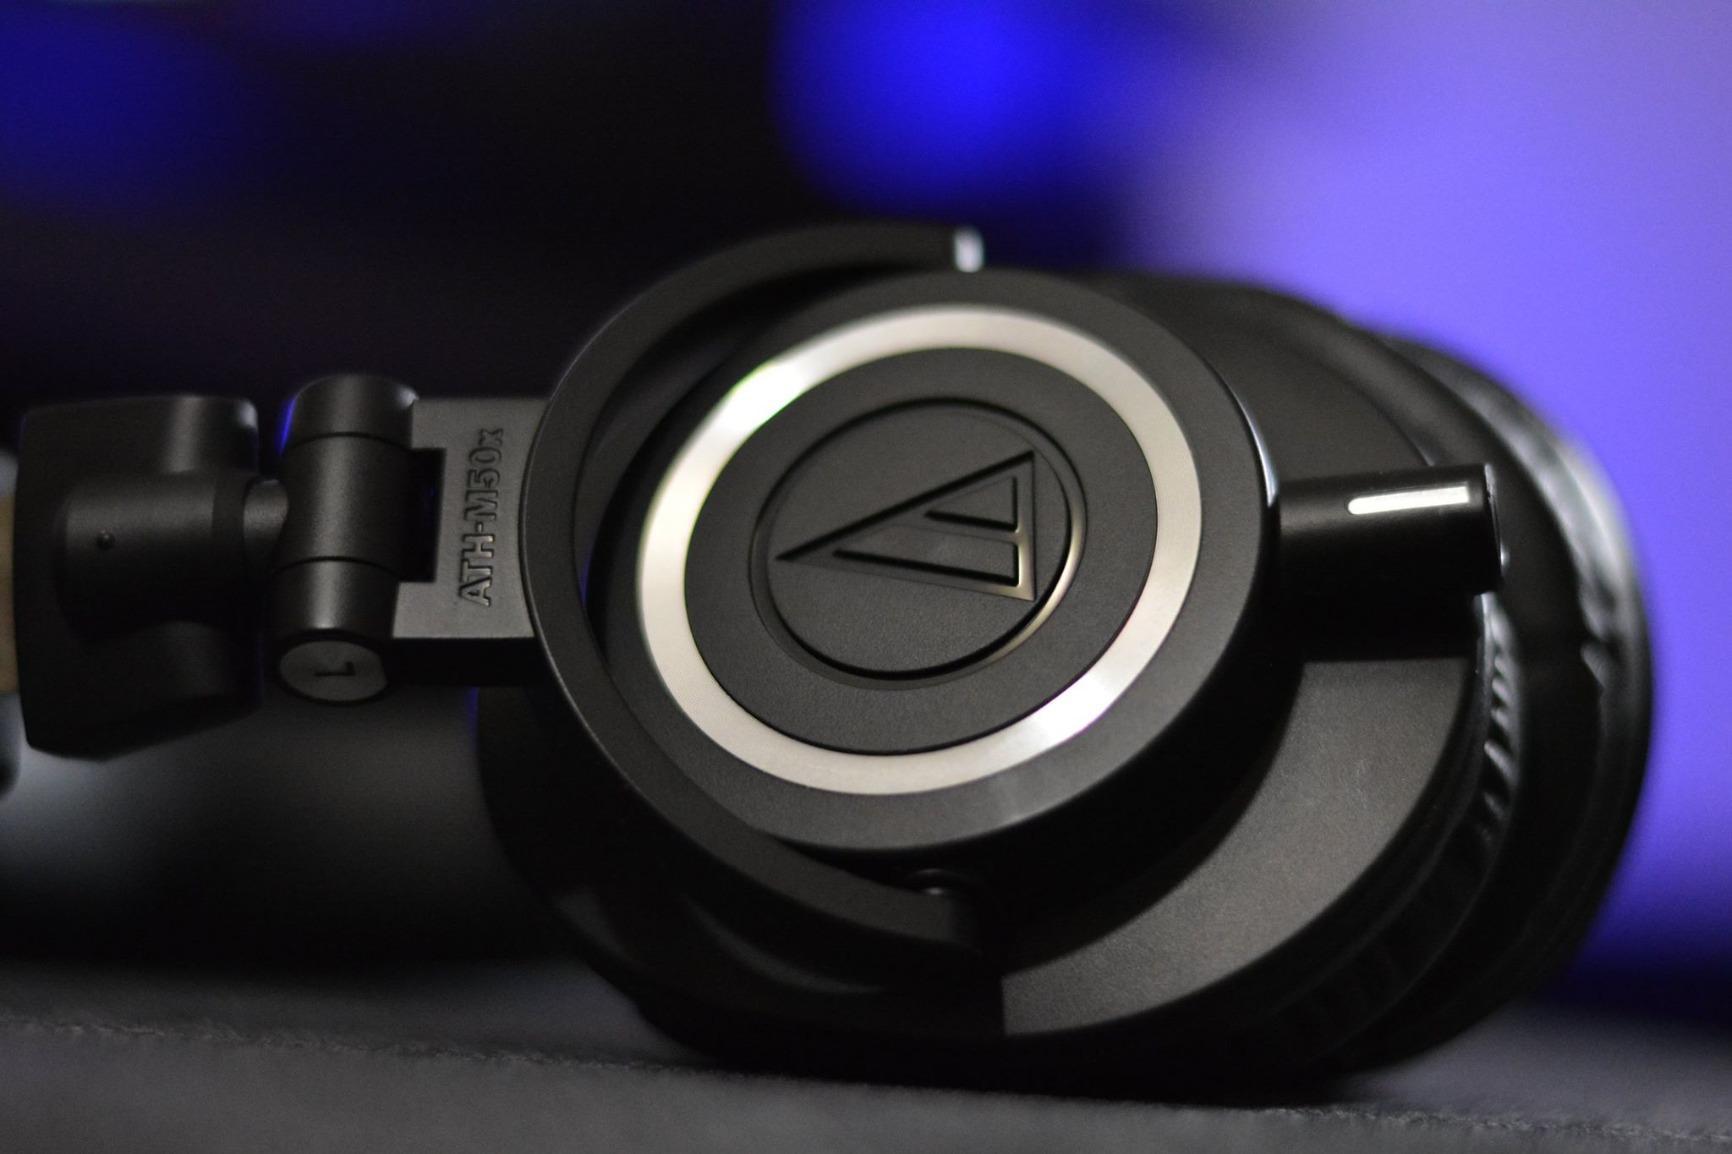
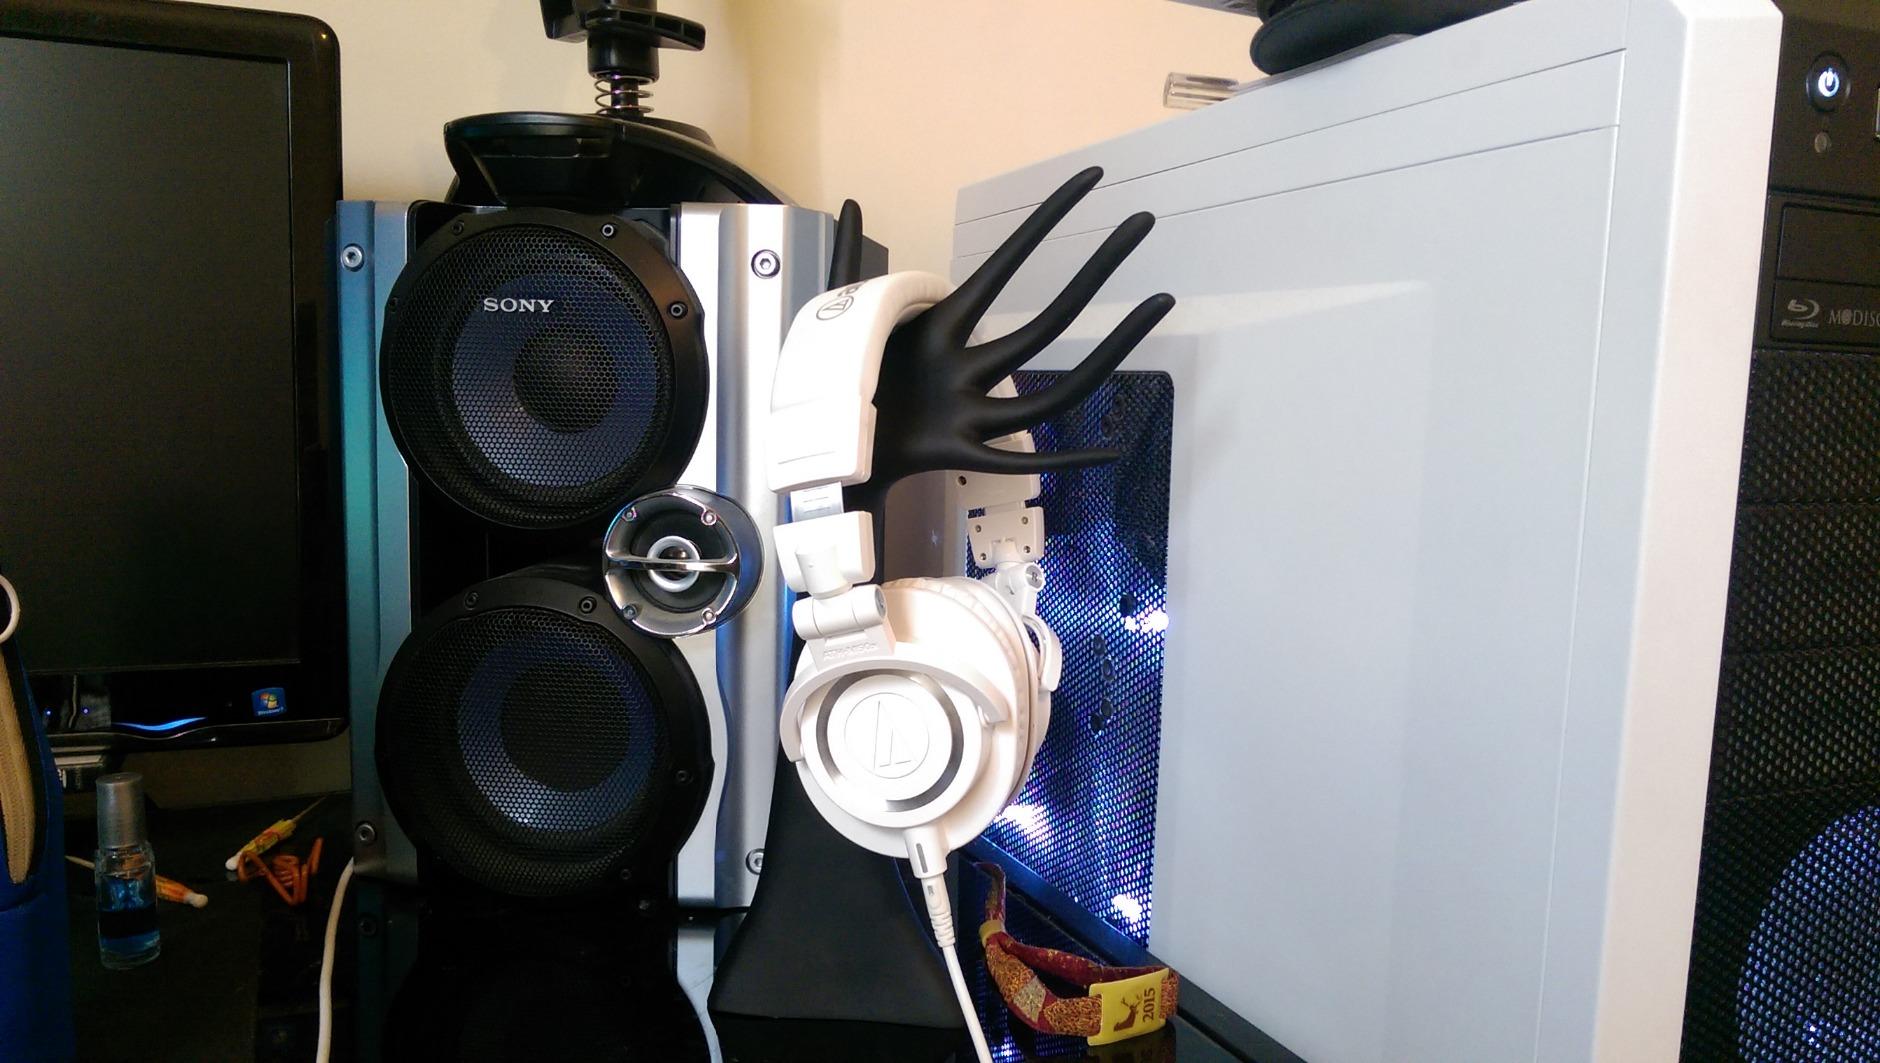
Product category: headphones
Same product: no